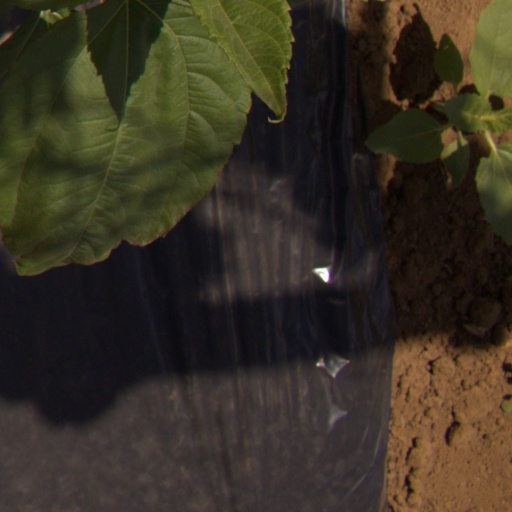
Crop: Jerusalem artichoke